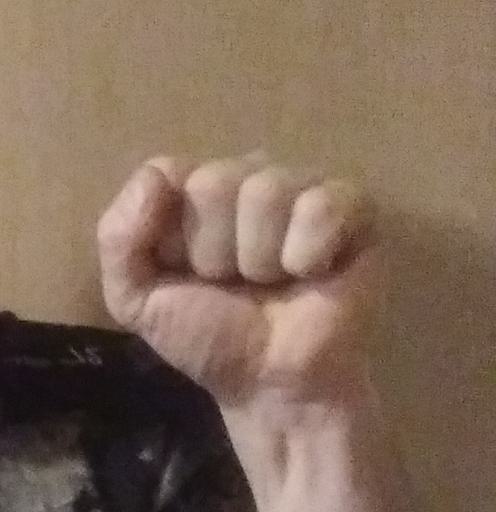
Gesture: fist